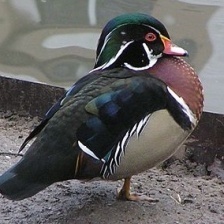
Species: WOOD DUCK
Scientific name: AIX SPONSA
ImageNet parent category: drake